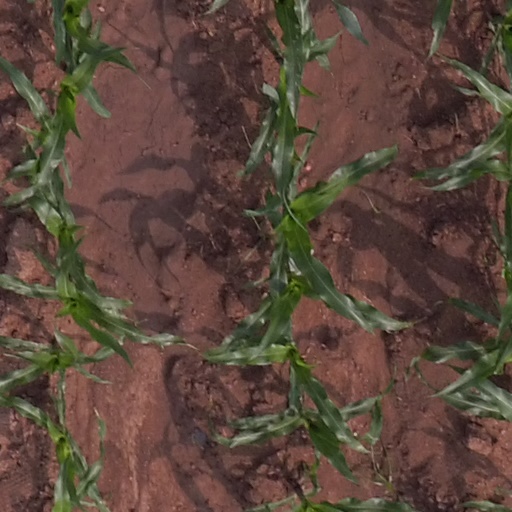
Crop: maize; corn